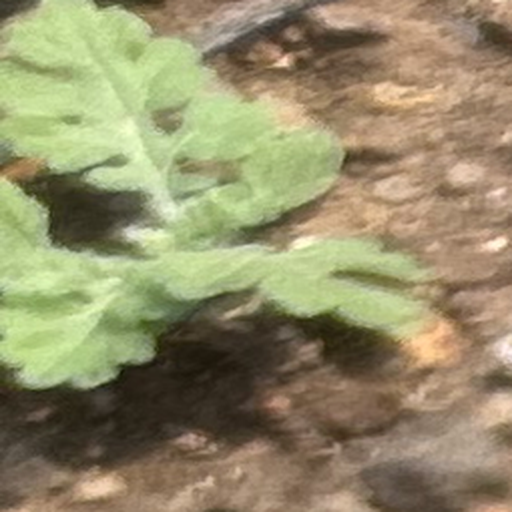
Weed species: Gajar_gavat_(Parthenium hysterophorus)